James Colebrooke

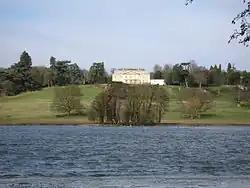
Gatton House in Gatton Park

Sir James Edward Colebrooke, 1st Baronet (21 July 1722 — 10 May 1761) sat in the House of Commons from 1751 to 1761.